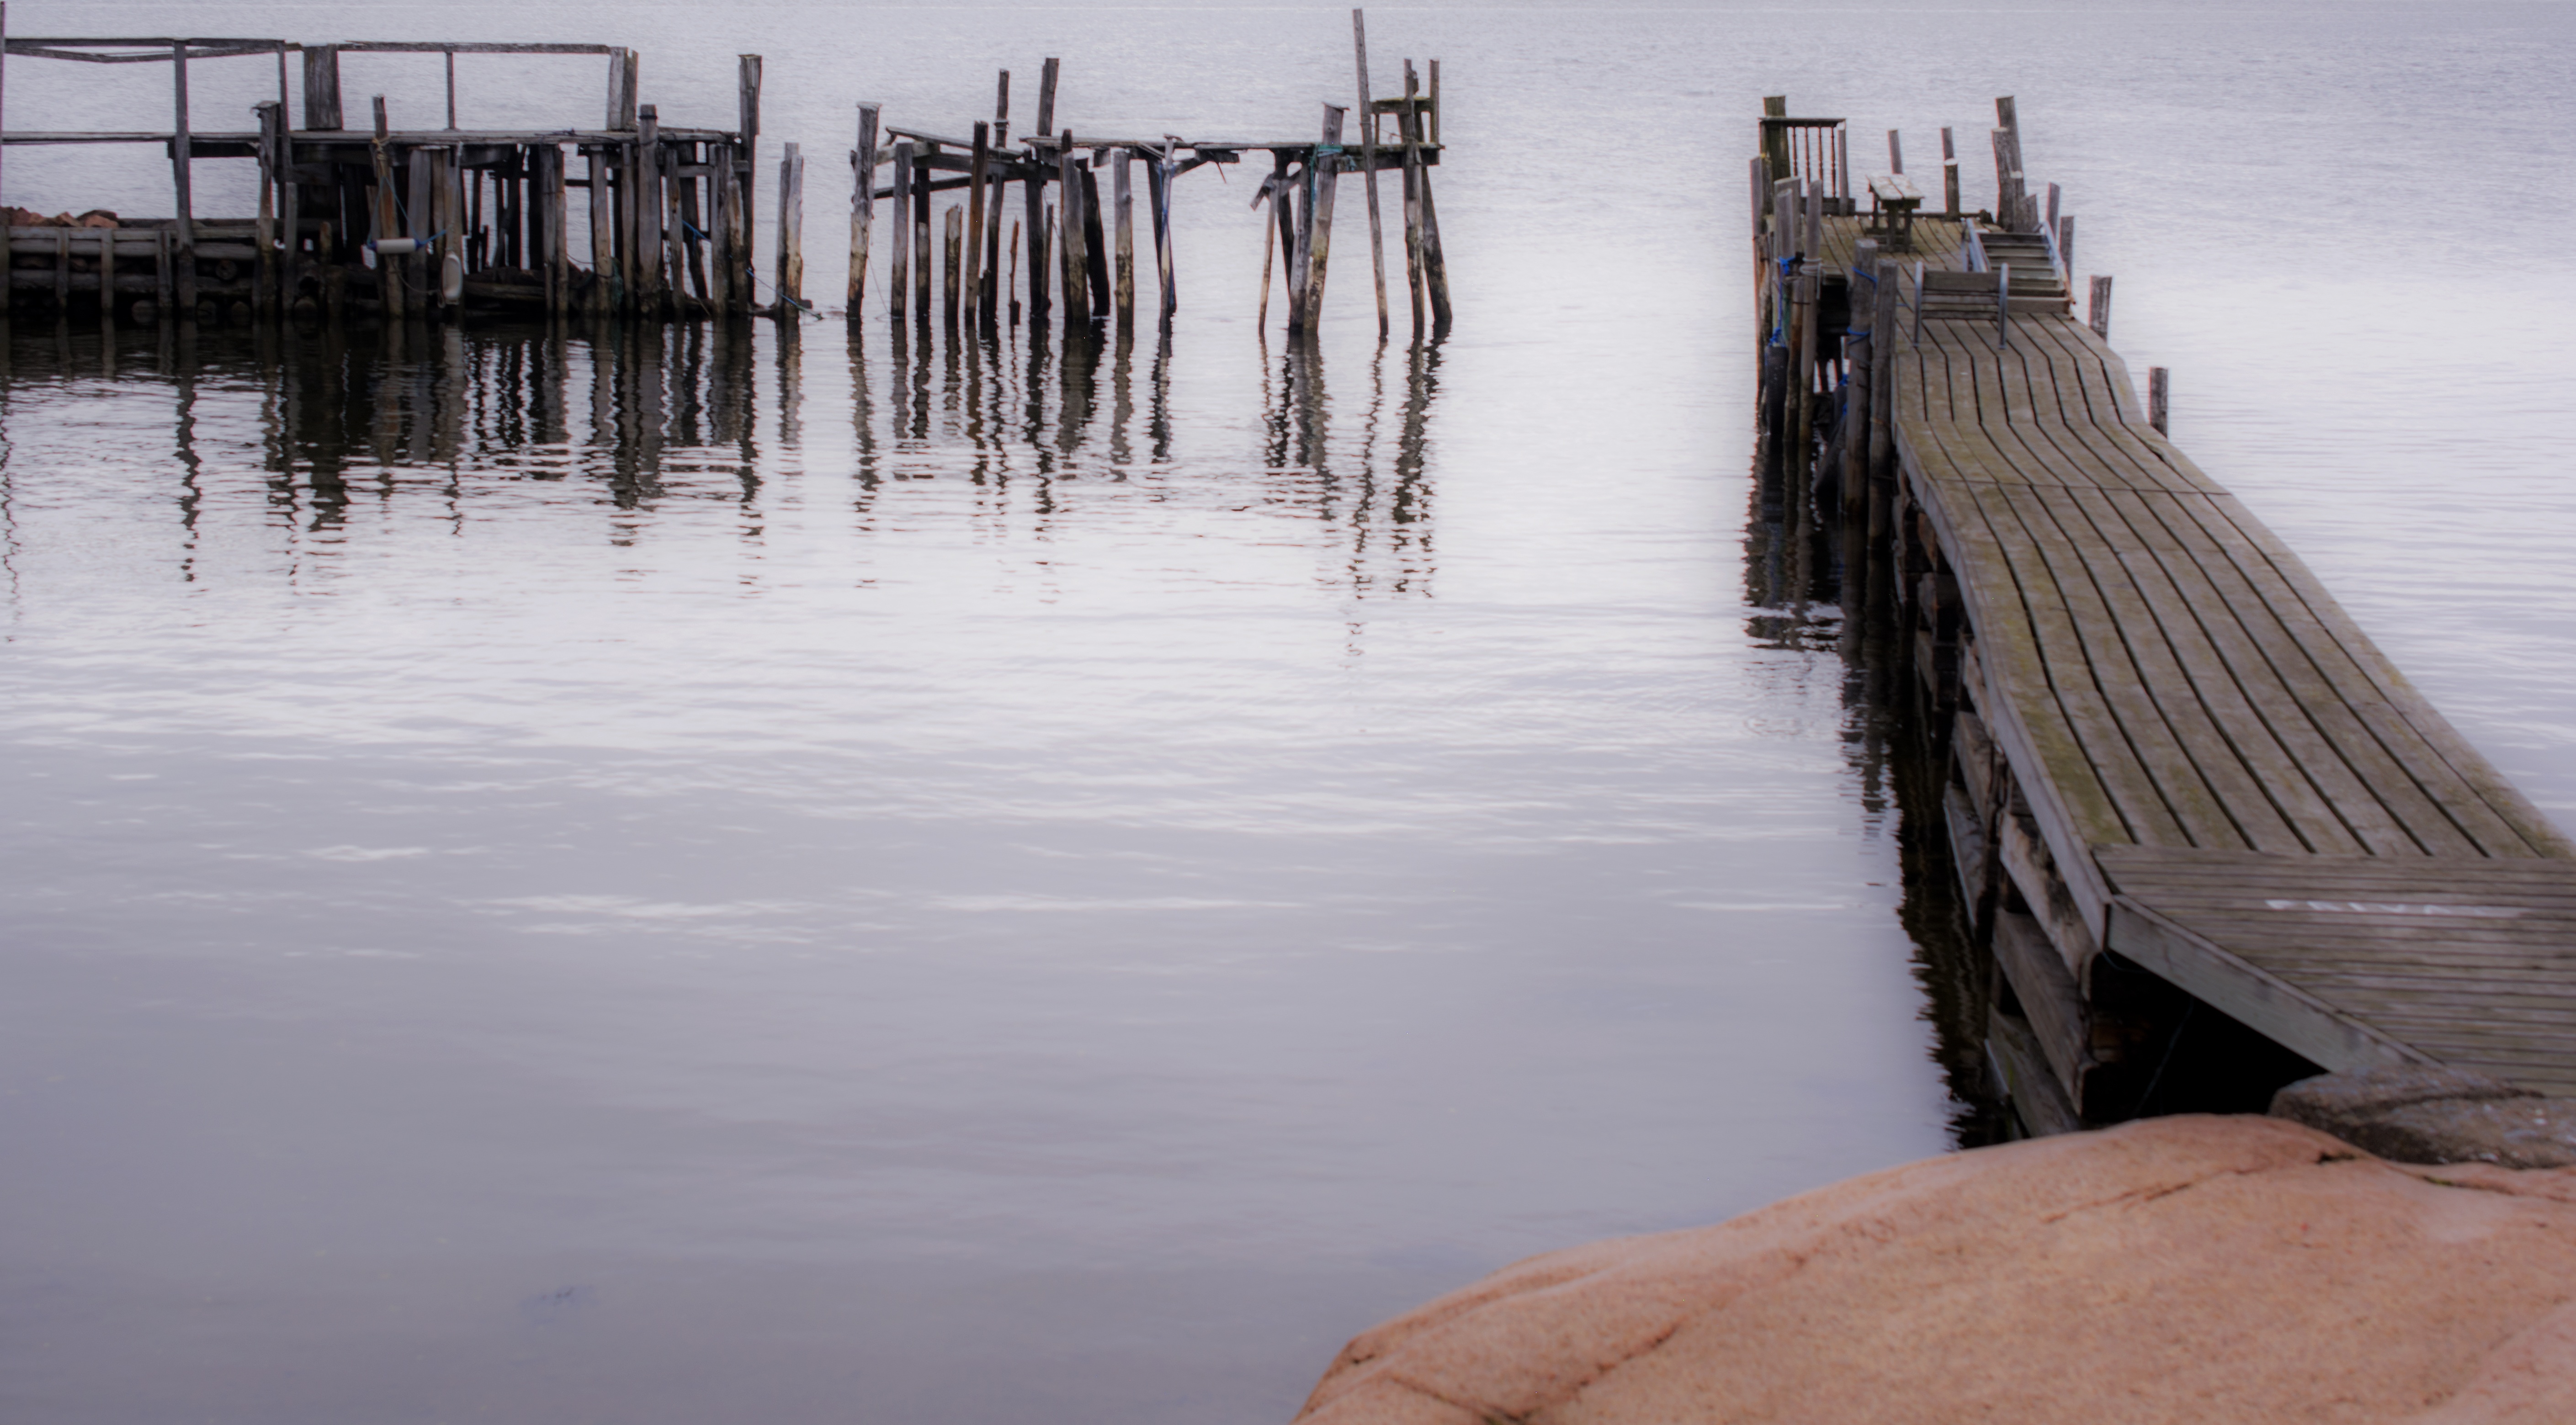
beach, landscape, sea, coast, water, ocean, winter, dock, sky, boat, wave, pier, summer, vacation, travel, coastline, europe, reflection, mediterranean, vehicle, seascape, bay, island, harbor, harbour, blue, marina, port, historic, tourism, waterway, european, breakwater, destination, old harbour